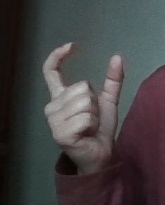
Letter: nun